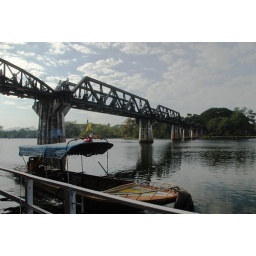
The bridge over the river Kwai